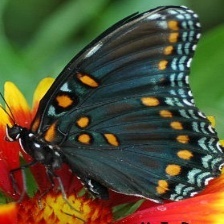
Species: RED SPOTTED PURPLE
Butterfly family (ImageNet category): admiral